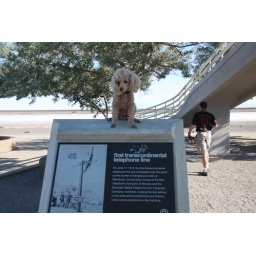
Winnie is enthralled by telephone pole history